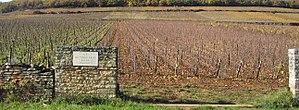
Le pernand-vergelesses est un vin français d'appellation d'origine contrôlée, produit sur une partie de la commune de Pernand-Vergelesses, en Côte-d'Or.